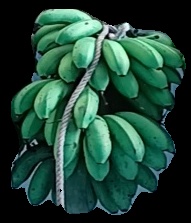
Variety: rasbale
Grade: grade2